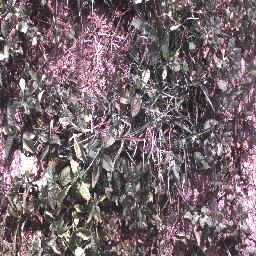
Label: negative